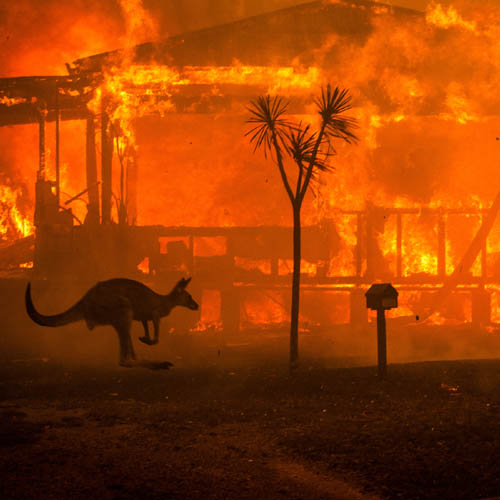
Label: urban_fire